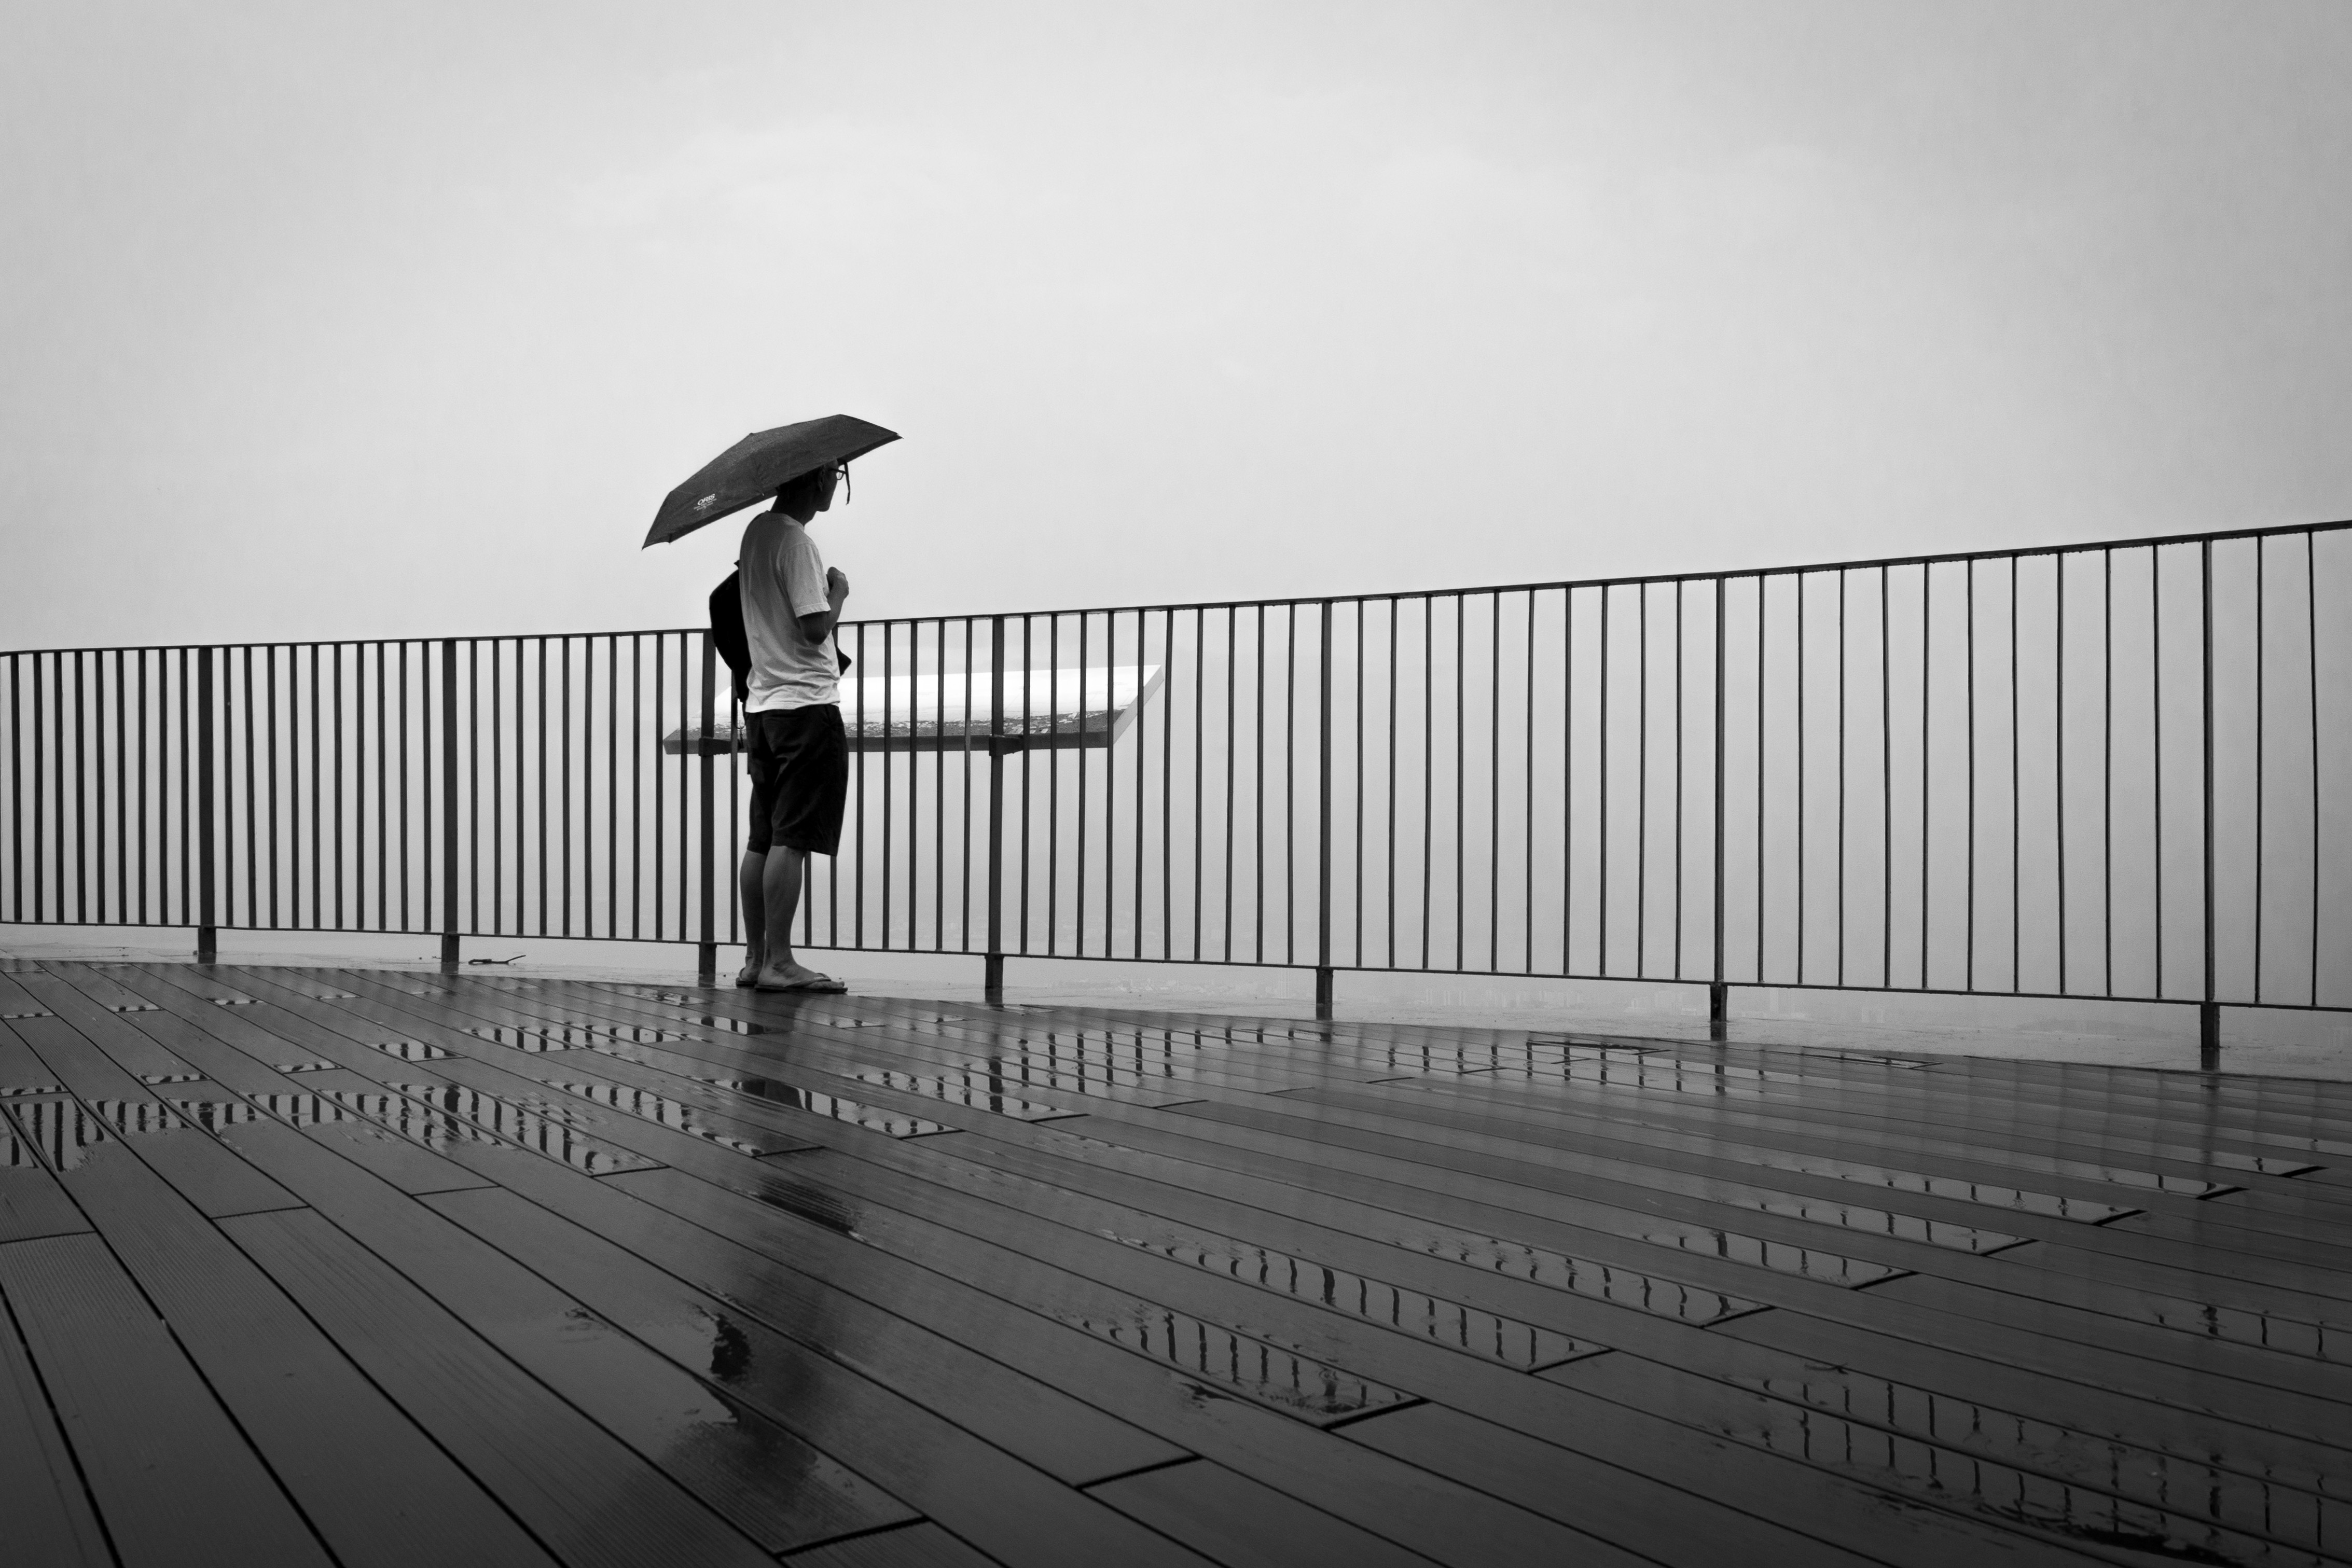
light, black and white, wood, white, photography, line, shadow, darkness, black, monochrome, photograph, malaysia, shape, penanghill, pulaupinang, monochrome photography